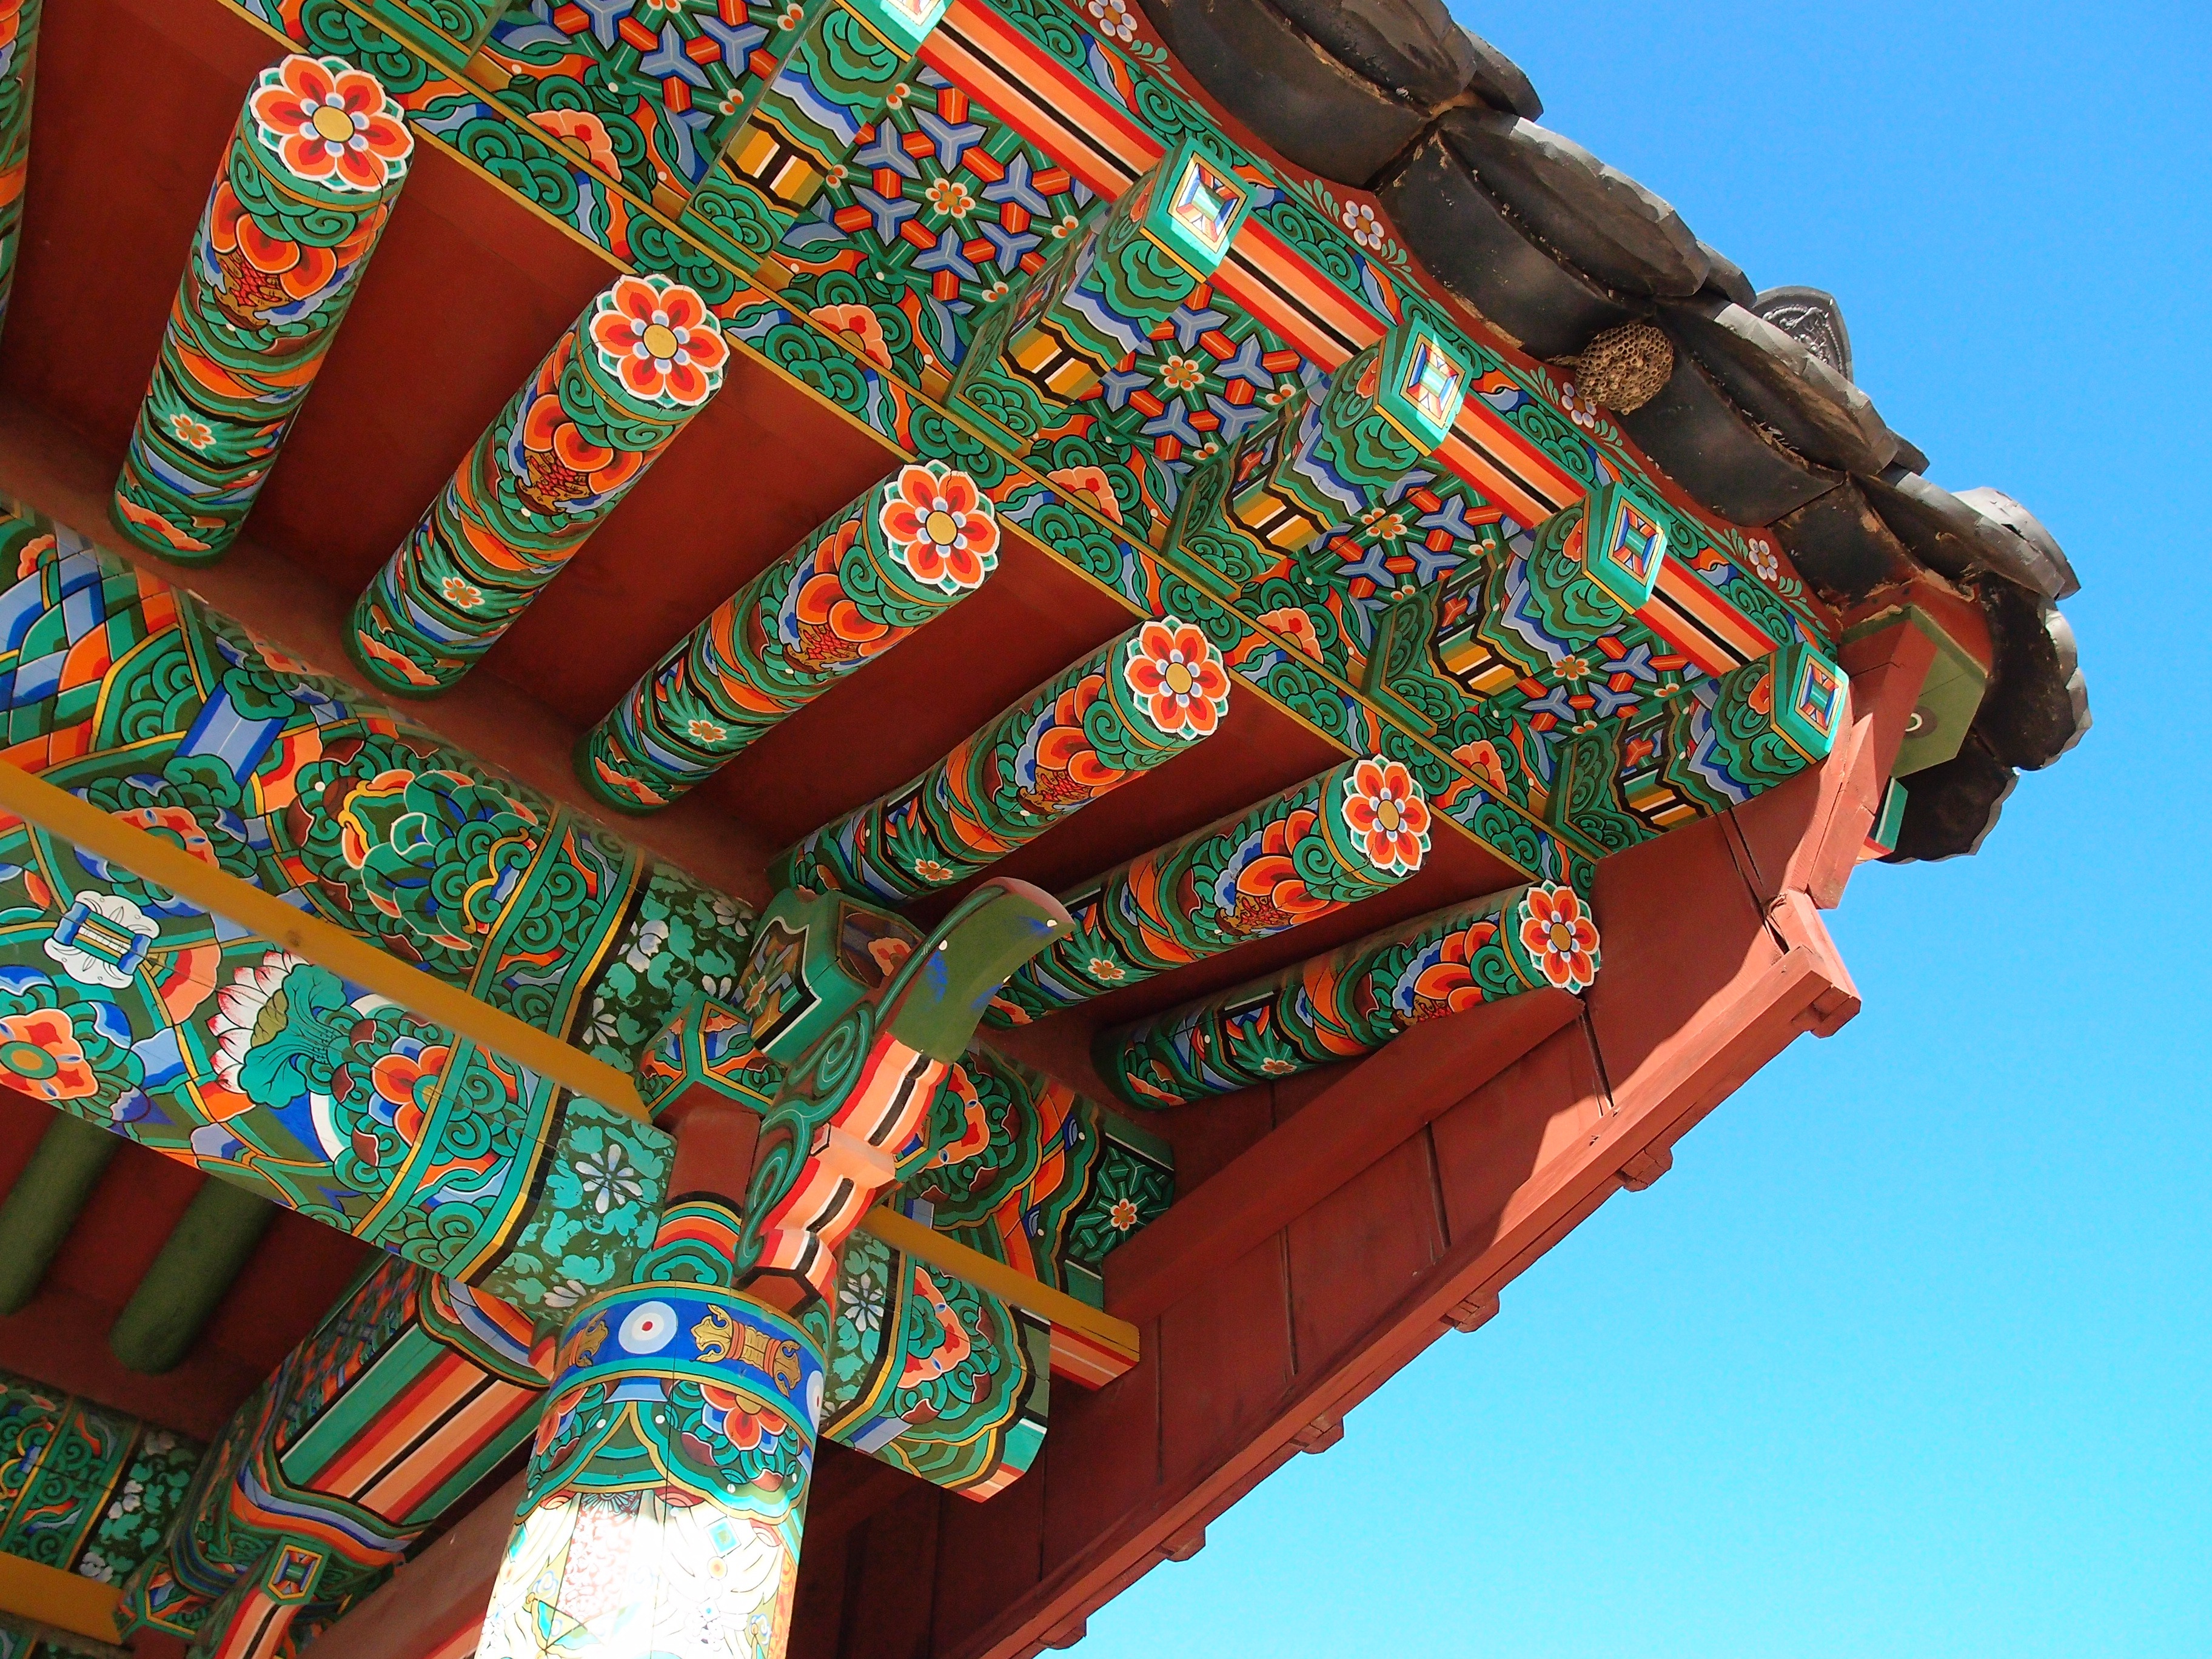
sky, food, amusement park, color, art, mono, temple, section, gangwon do, amusement ride, sokcho, naksansa